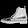
Label: Ankle boot